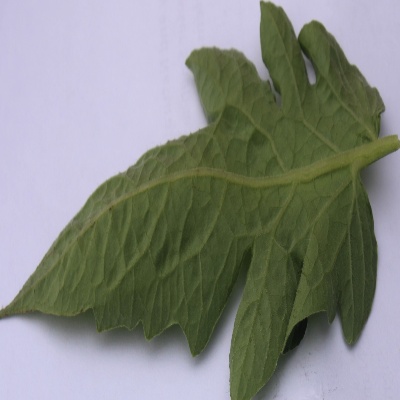
Crop: Tomato
Condition: healthy